Tilda Swinton filmography

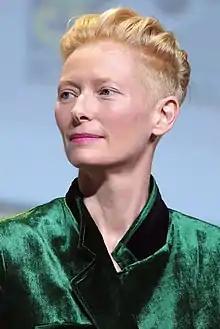
Swinton at the 2016 San Diego Comic-Con

Tilda Swinton is a British actress known for her roles on stage and screen. She is known for her collaborations with filmmakers such as Joanna Hogg, Derek Jarman, Jim Jarmusch, Wes Anderson, the Coen Brothers, David Fincher, and Luca Guadagnino. She made her feature film debut in the historical drama "Caravaggio" (1986). She received an Academy Award for Best Supporting Actress for her role in the film "Michael Clayton" (2007).